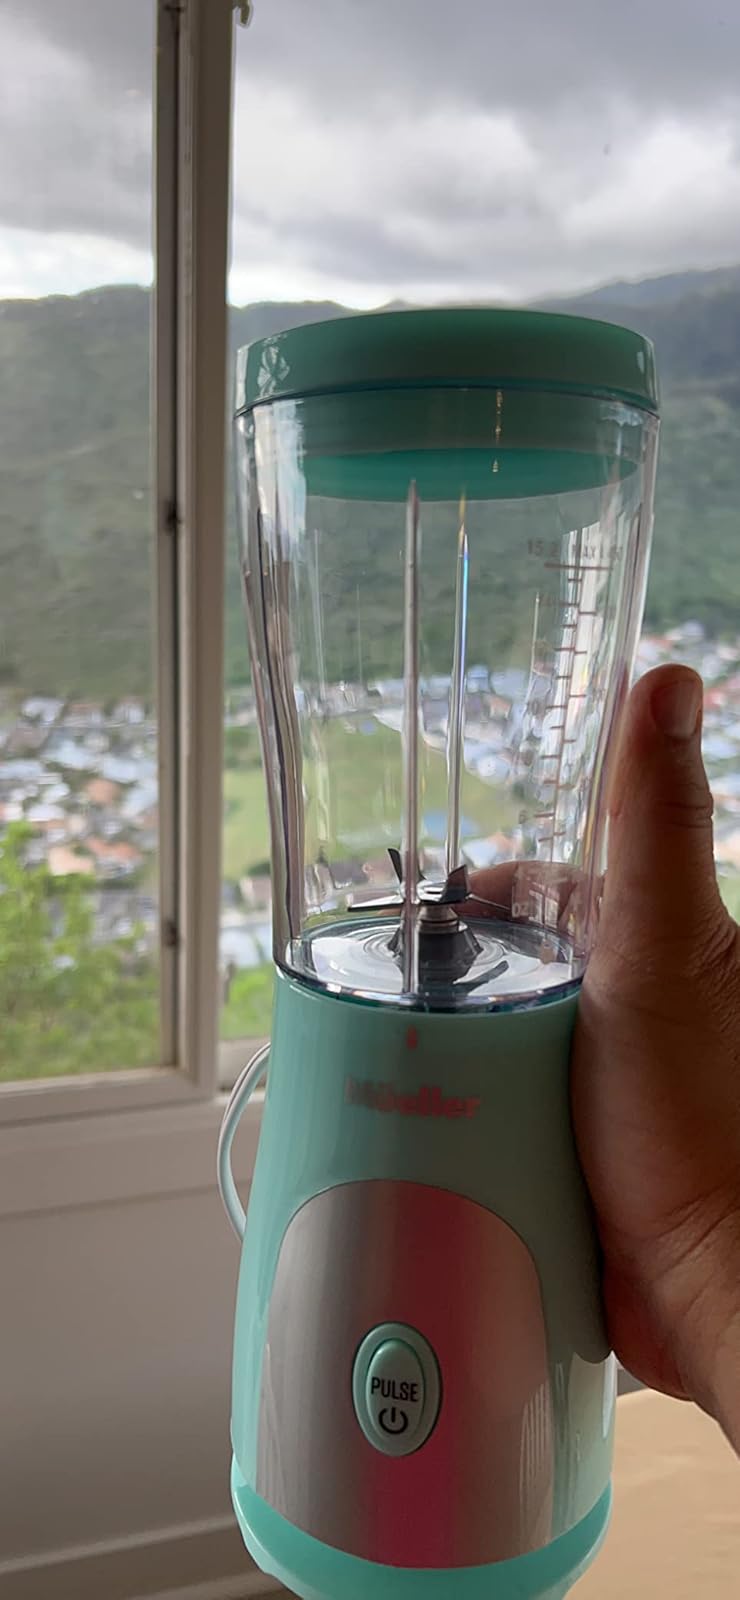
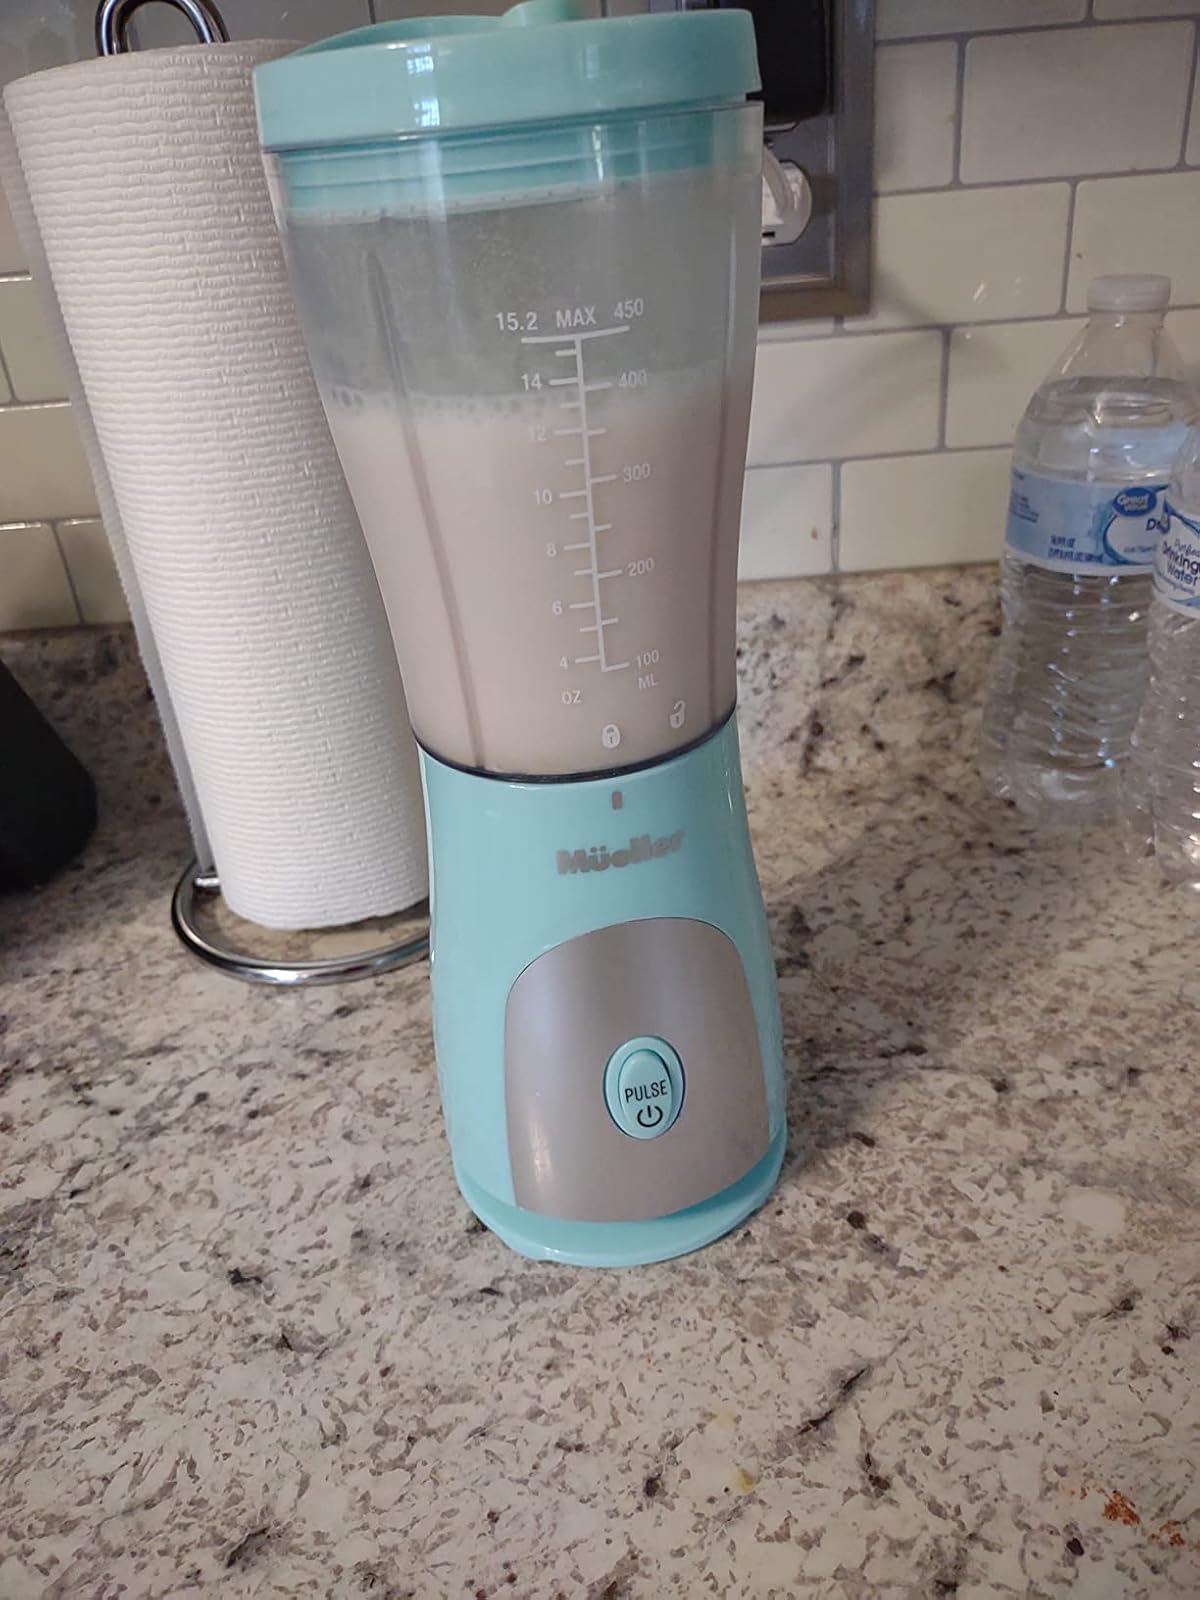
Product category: items_blender
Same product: yes